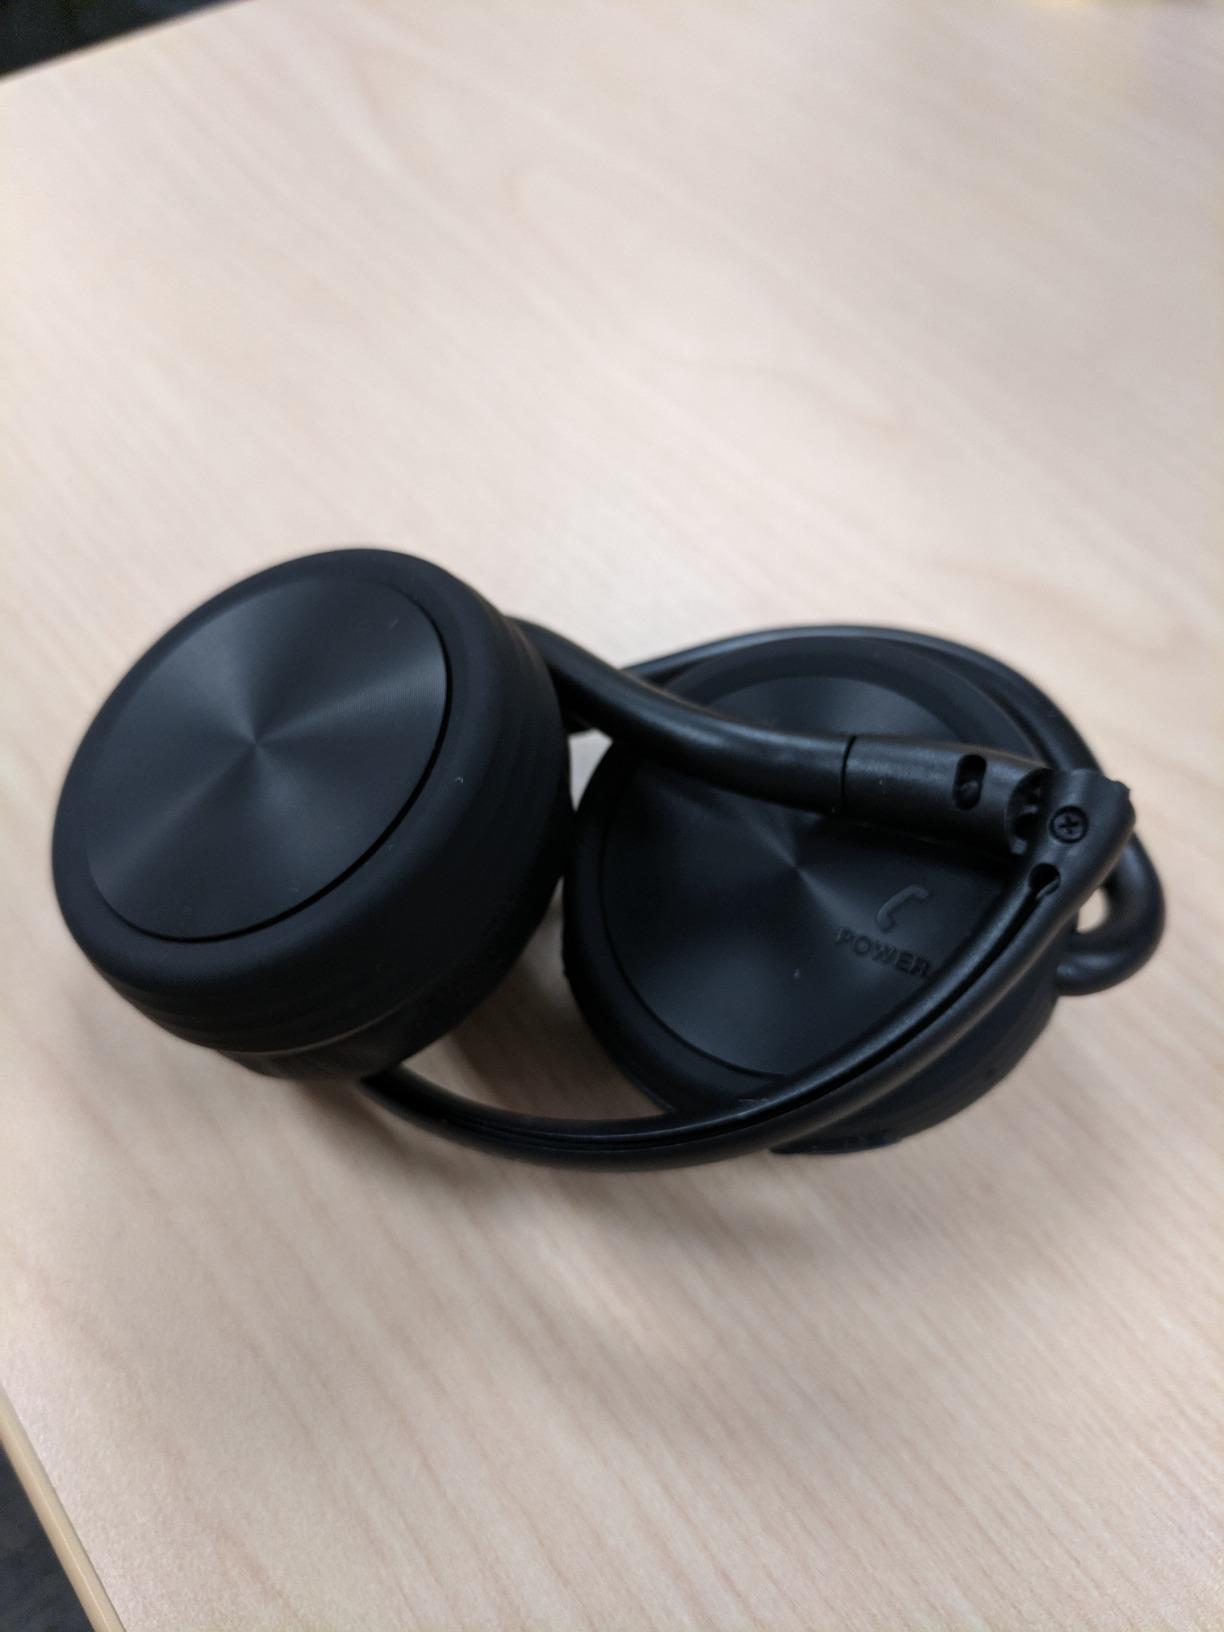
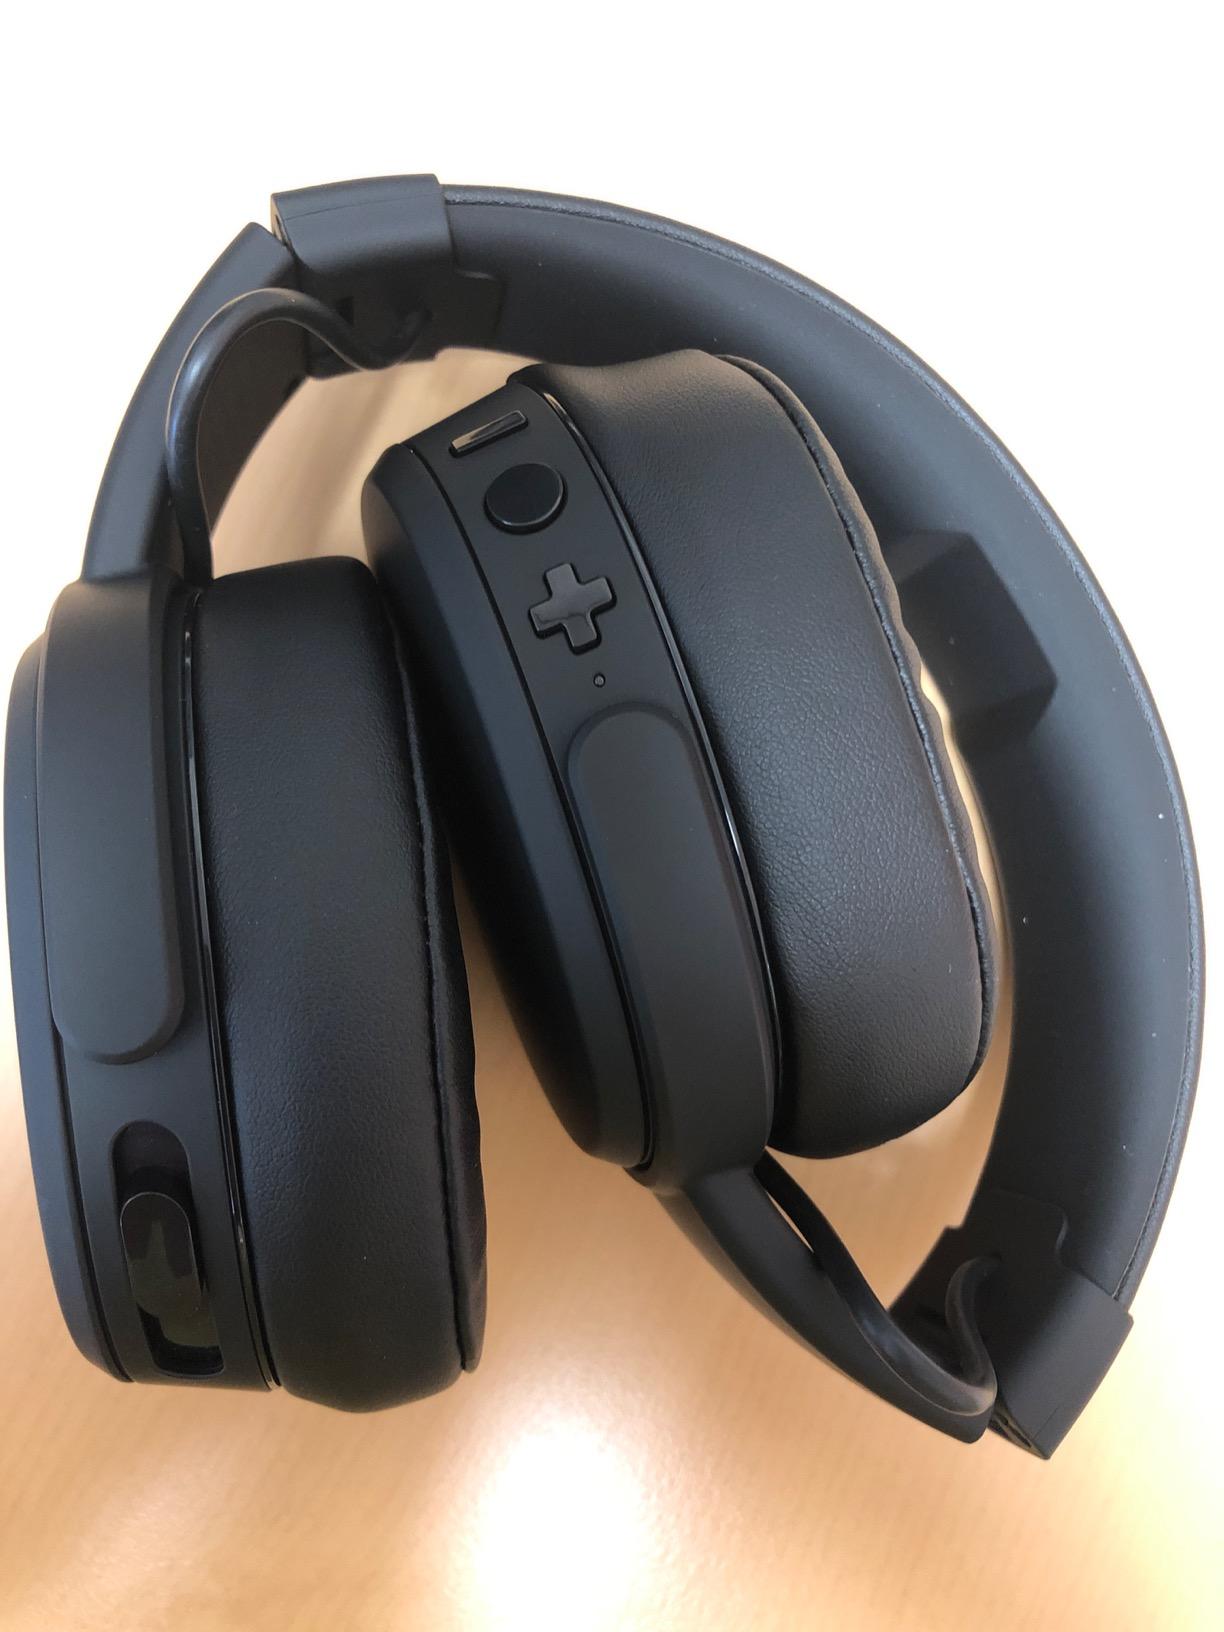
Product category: headphones
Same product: no